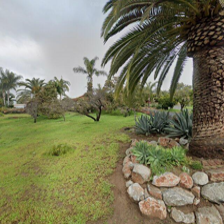
Label: streetView